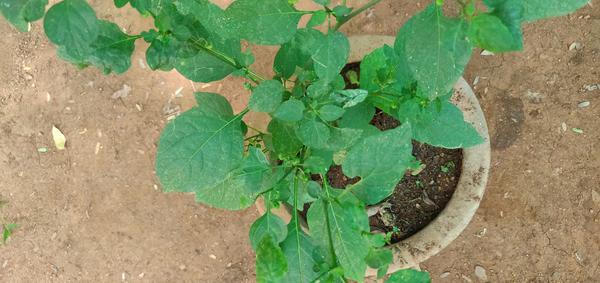
Plant: Ganike